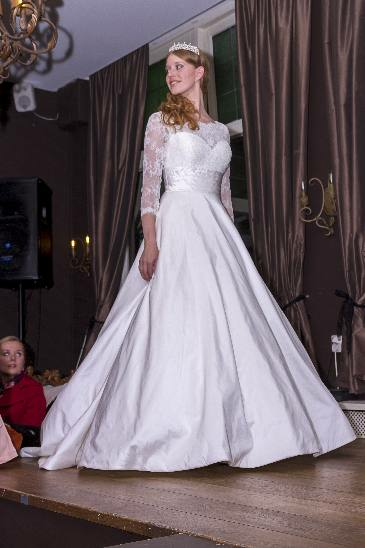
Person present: No